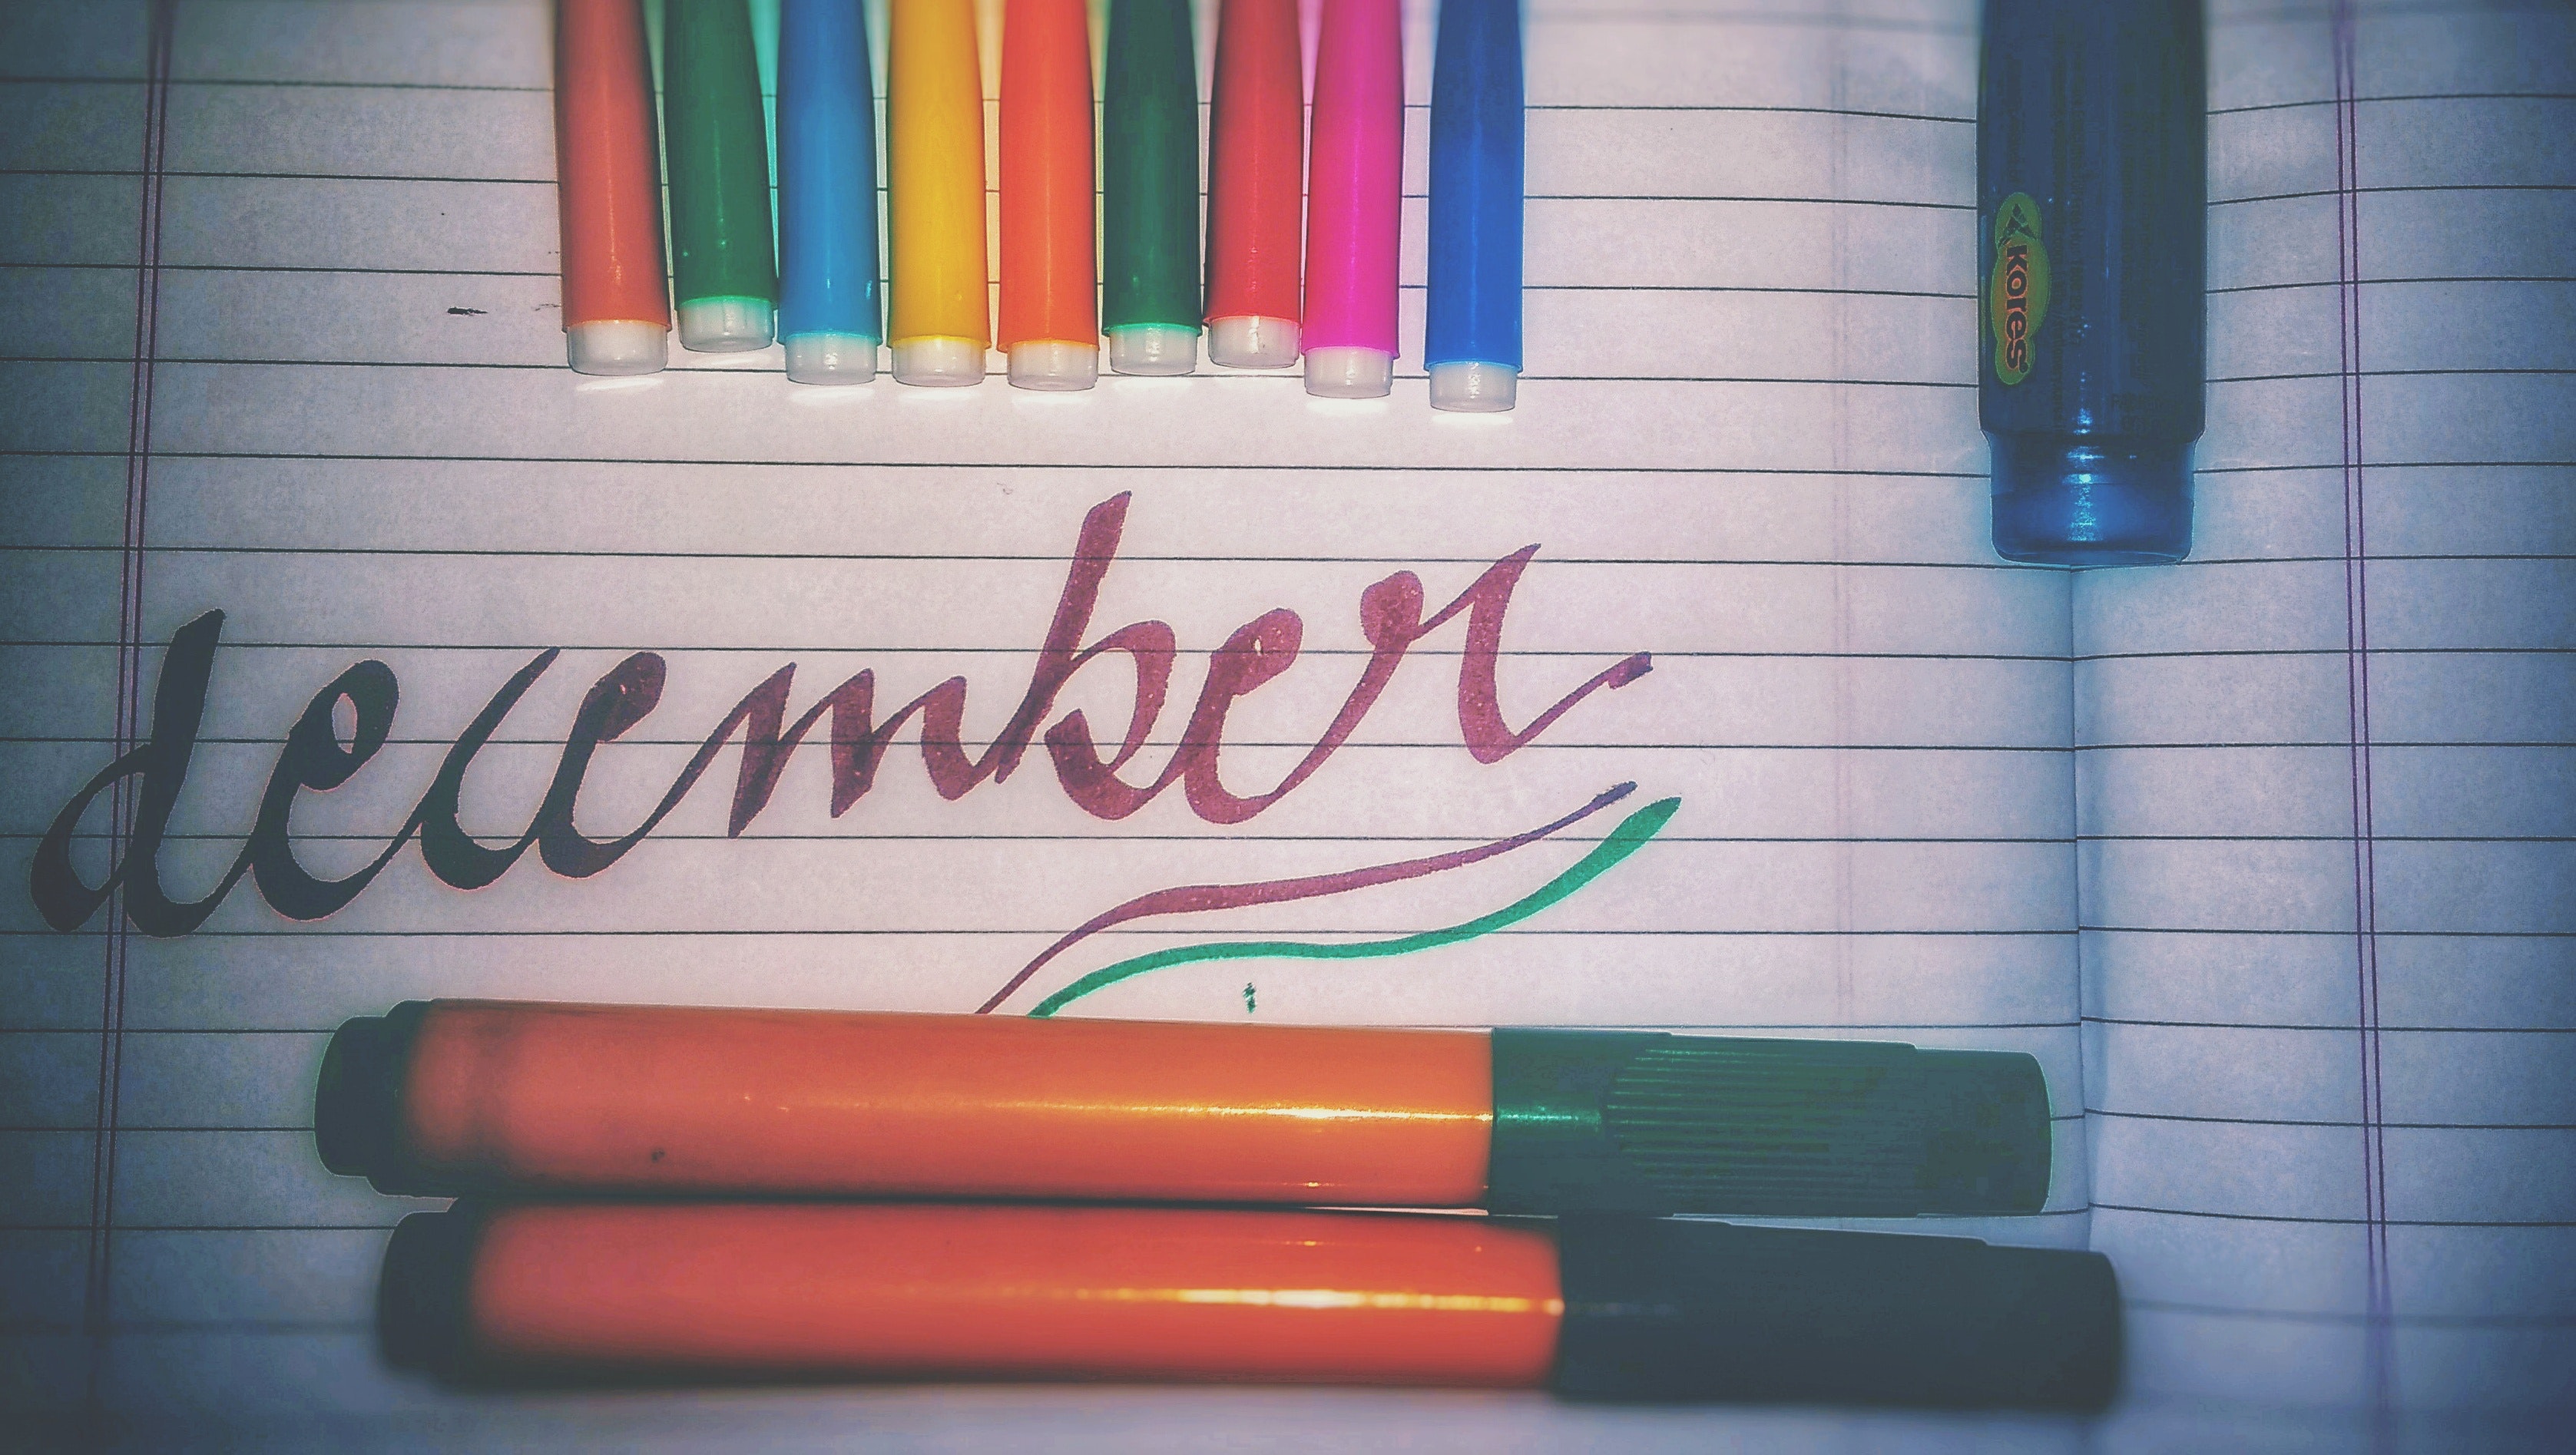
text, writing implement, crayon, pen, marker pen, Material property, font, Colorfulness, office supplies, pastel, Office instrument, stationery, chalk, pencil